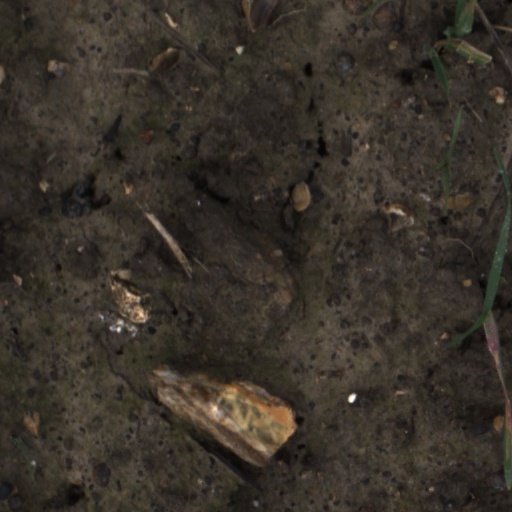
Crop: wheat